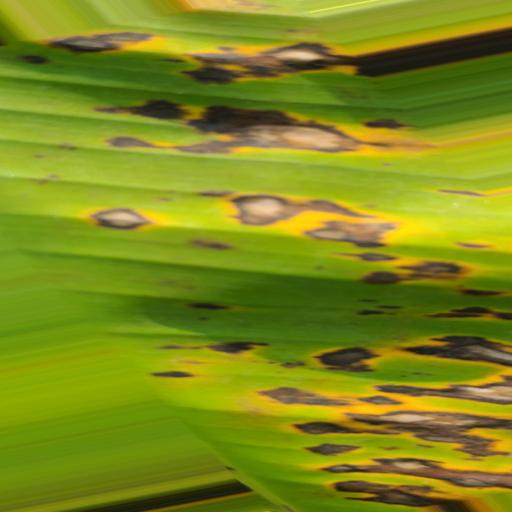
Label: yellow_sigatoka